Clément Michelin

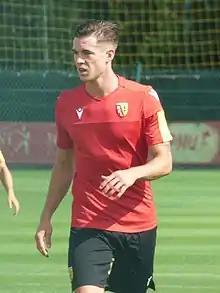
Michelin training with Lens in 2019

Clément Jérôme Michelin (born 11 May 1997) is a French professional footballer who plays as a right-back for club Racing de Santander. He previously represented France at under-17, under-18, under-19, under-20, and Olympic level.